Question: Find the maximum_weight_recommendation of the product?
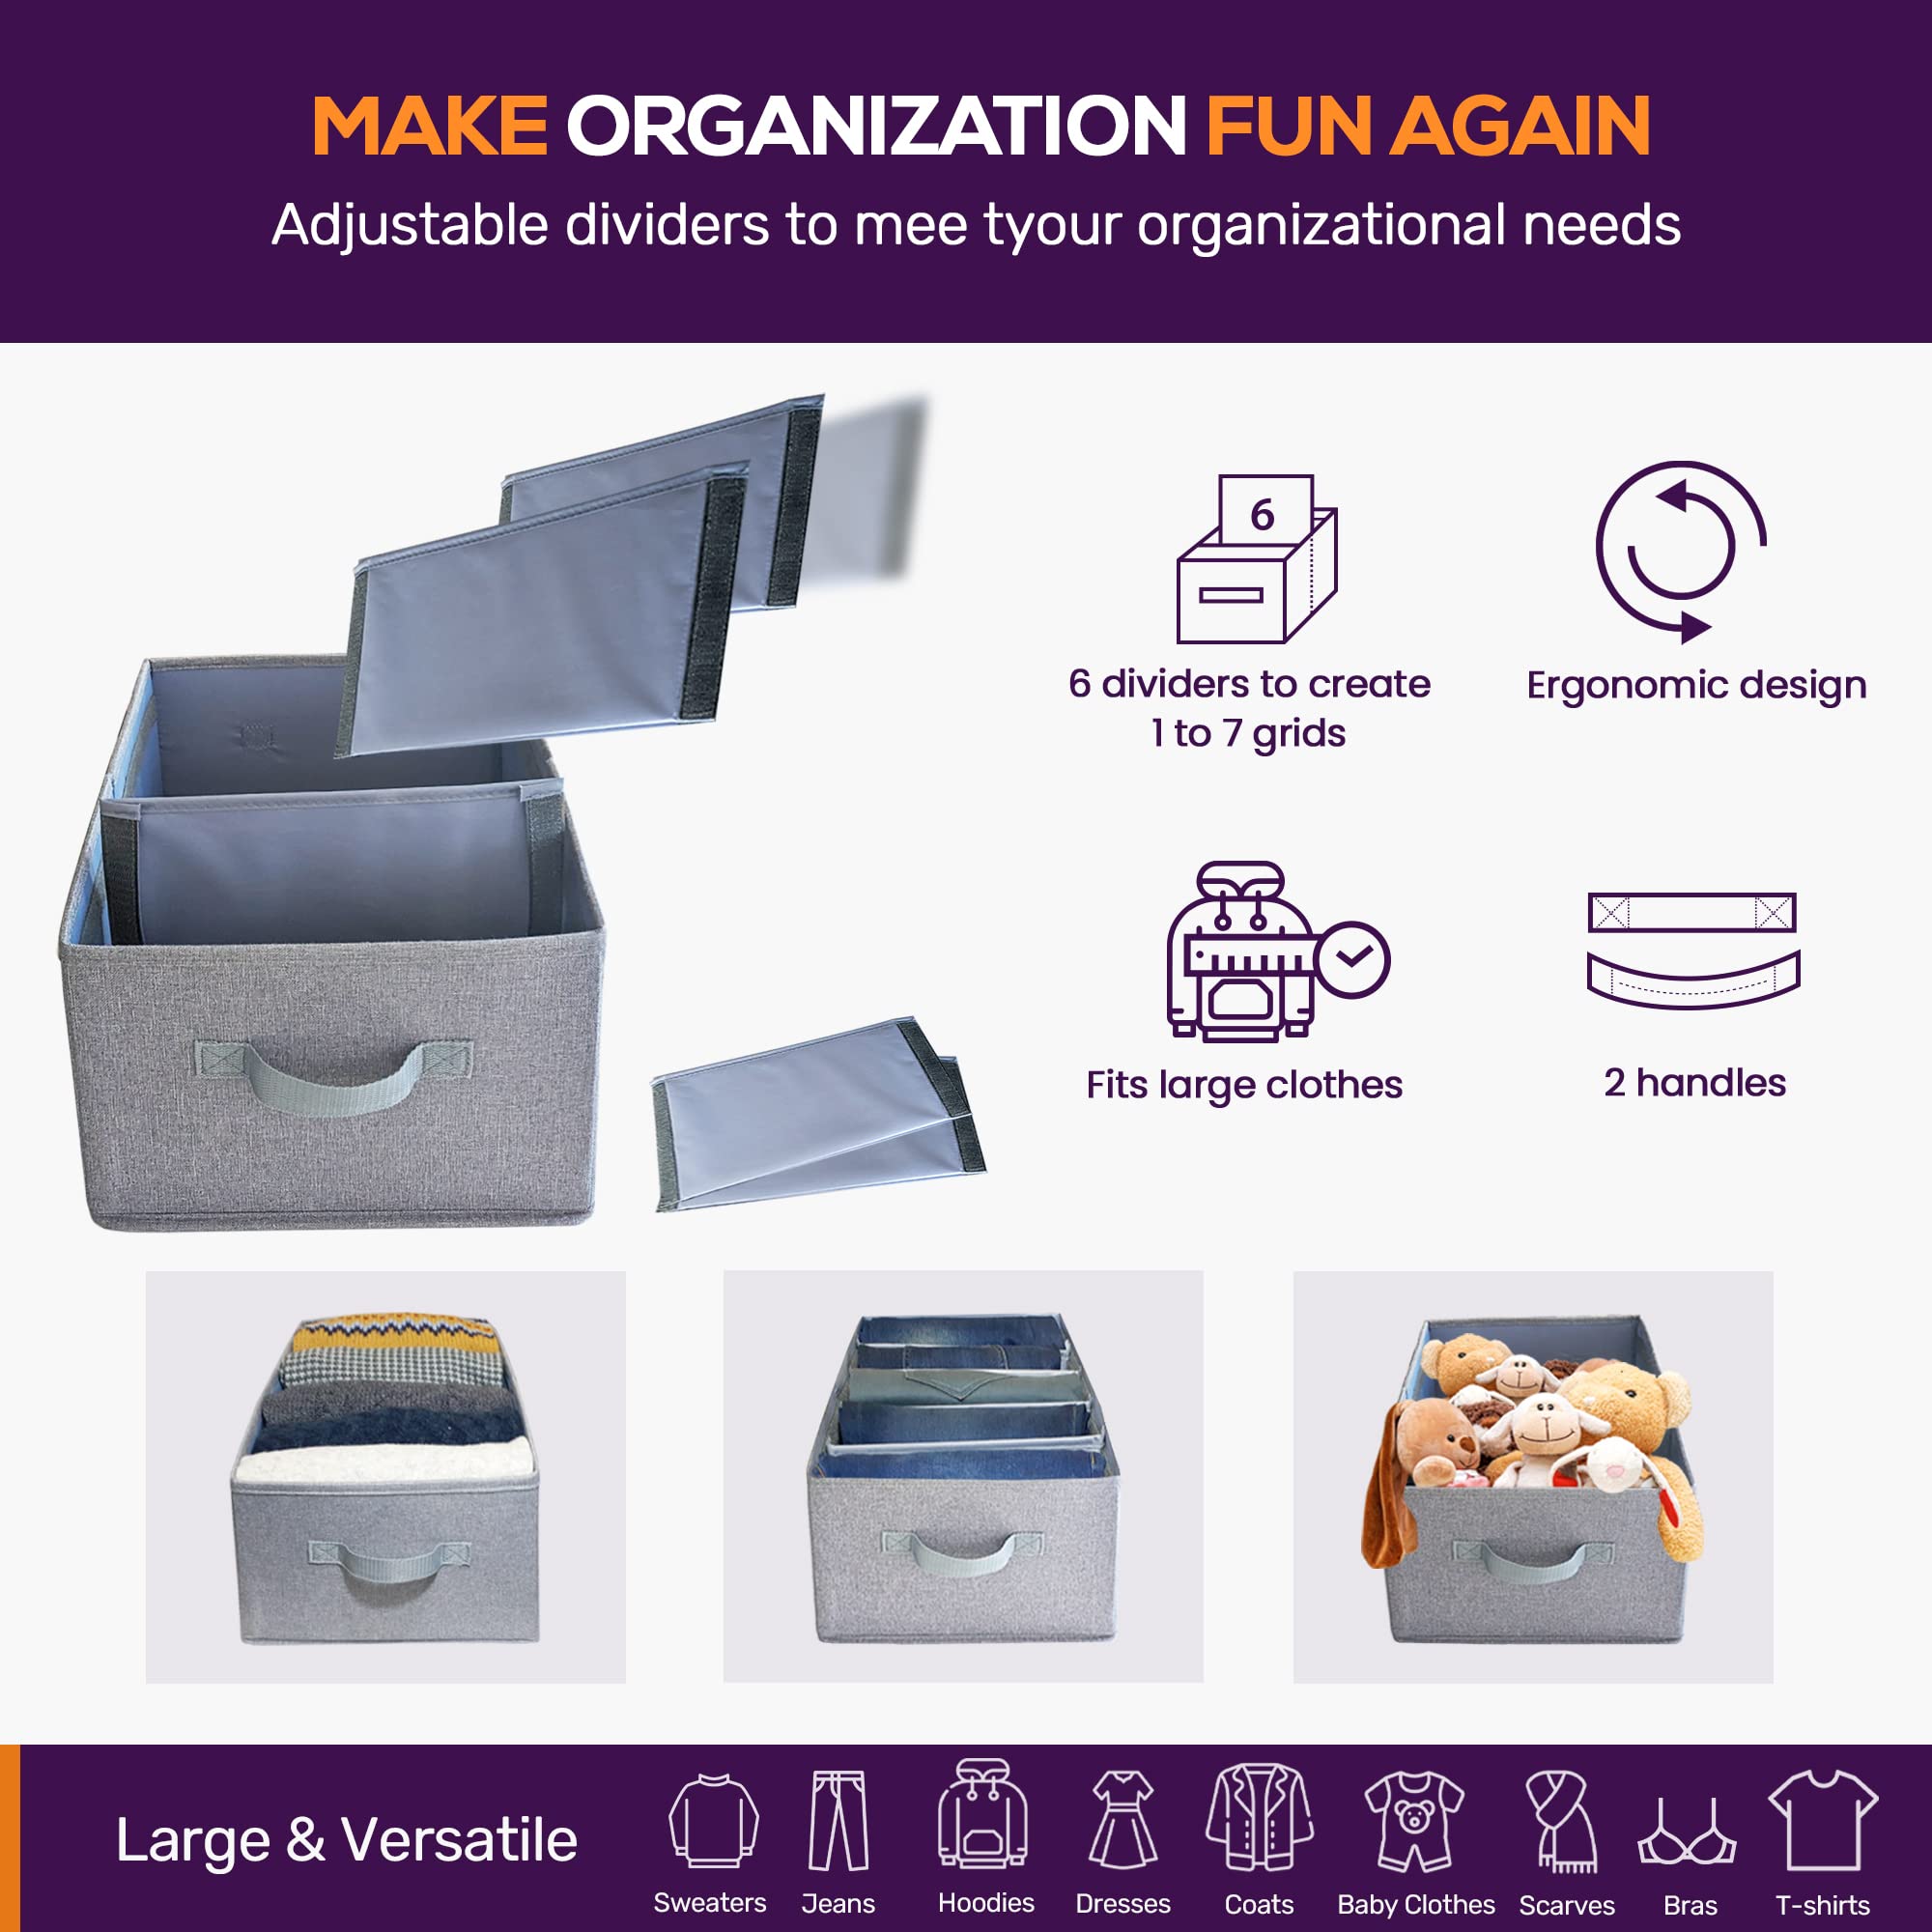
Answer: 1.0 ton